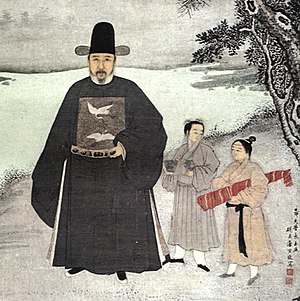
Mandarin (embedsmand)
Et 15. århundredes portræt af Ming-embedsmanden Jiang Shunfu. Tranen på hans mandarinduk indikerer at han var en civil embedsmand af første rang.
En mandarin var en lærd embedsmand i regeringen i imperiet Kina og Vietnam.